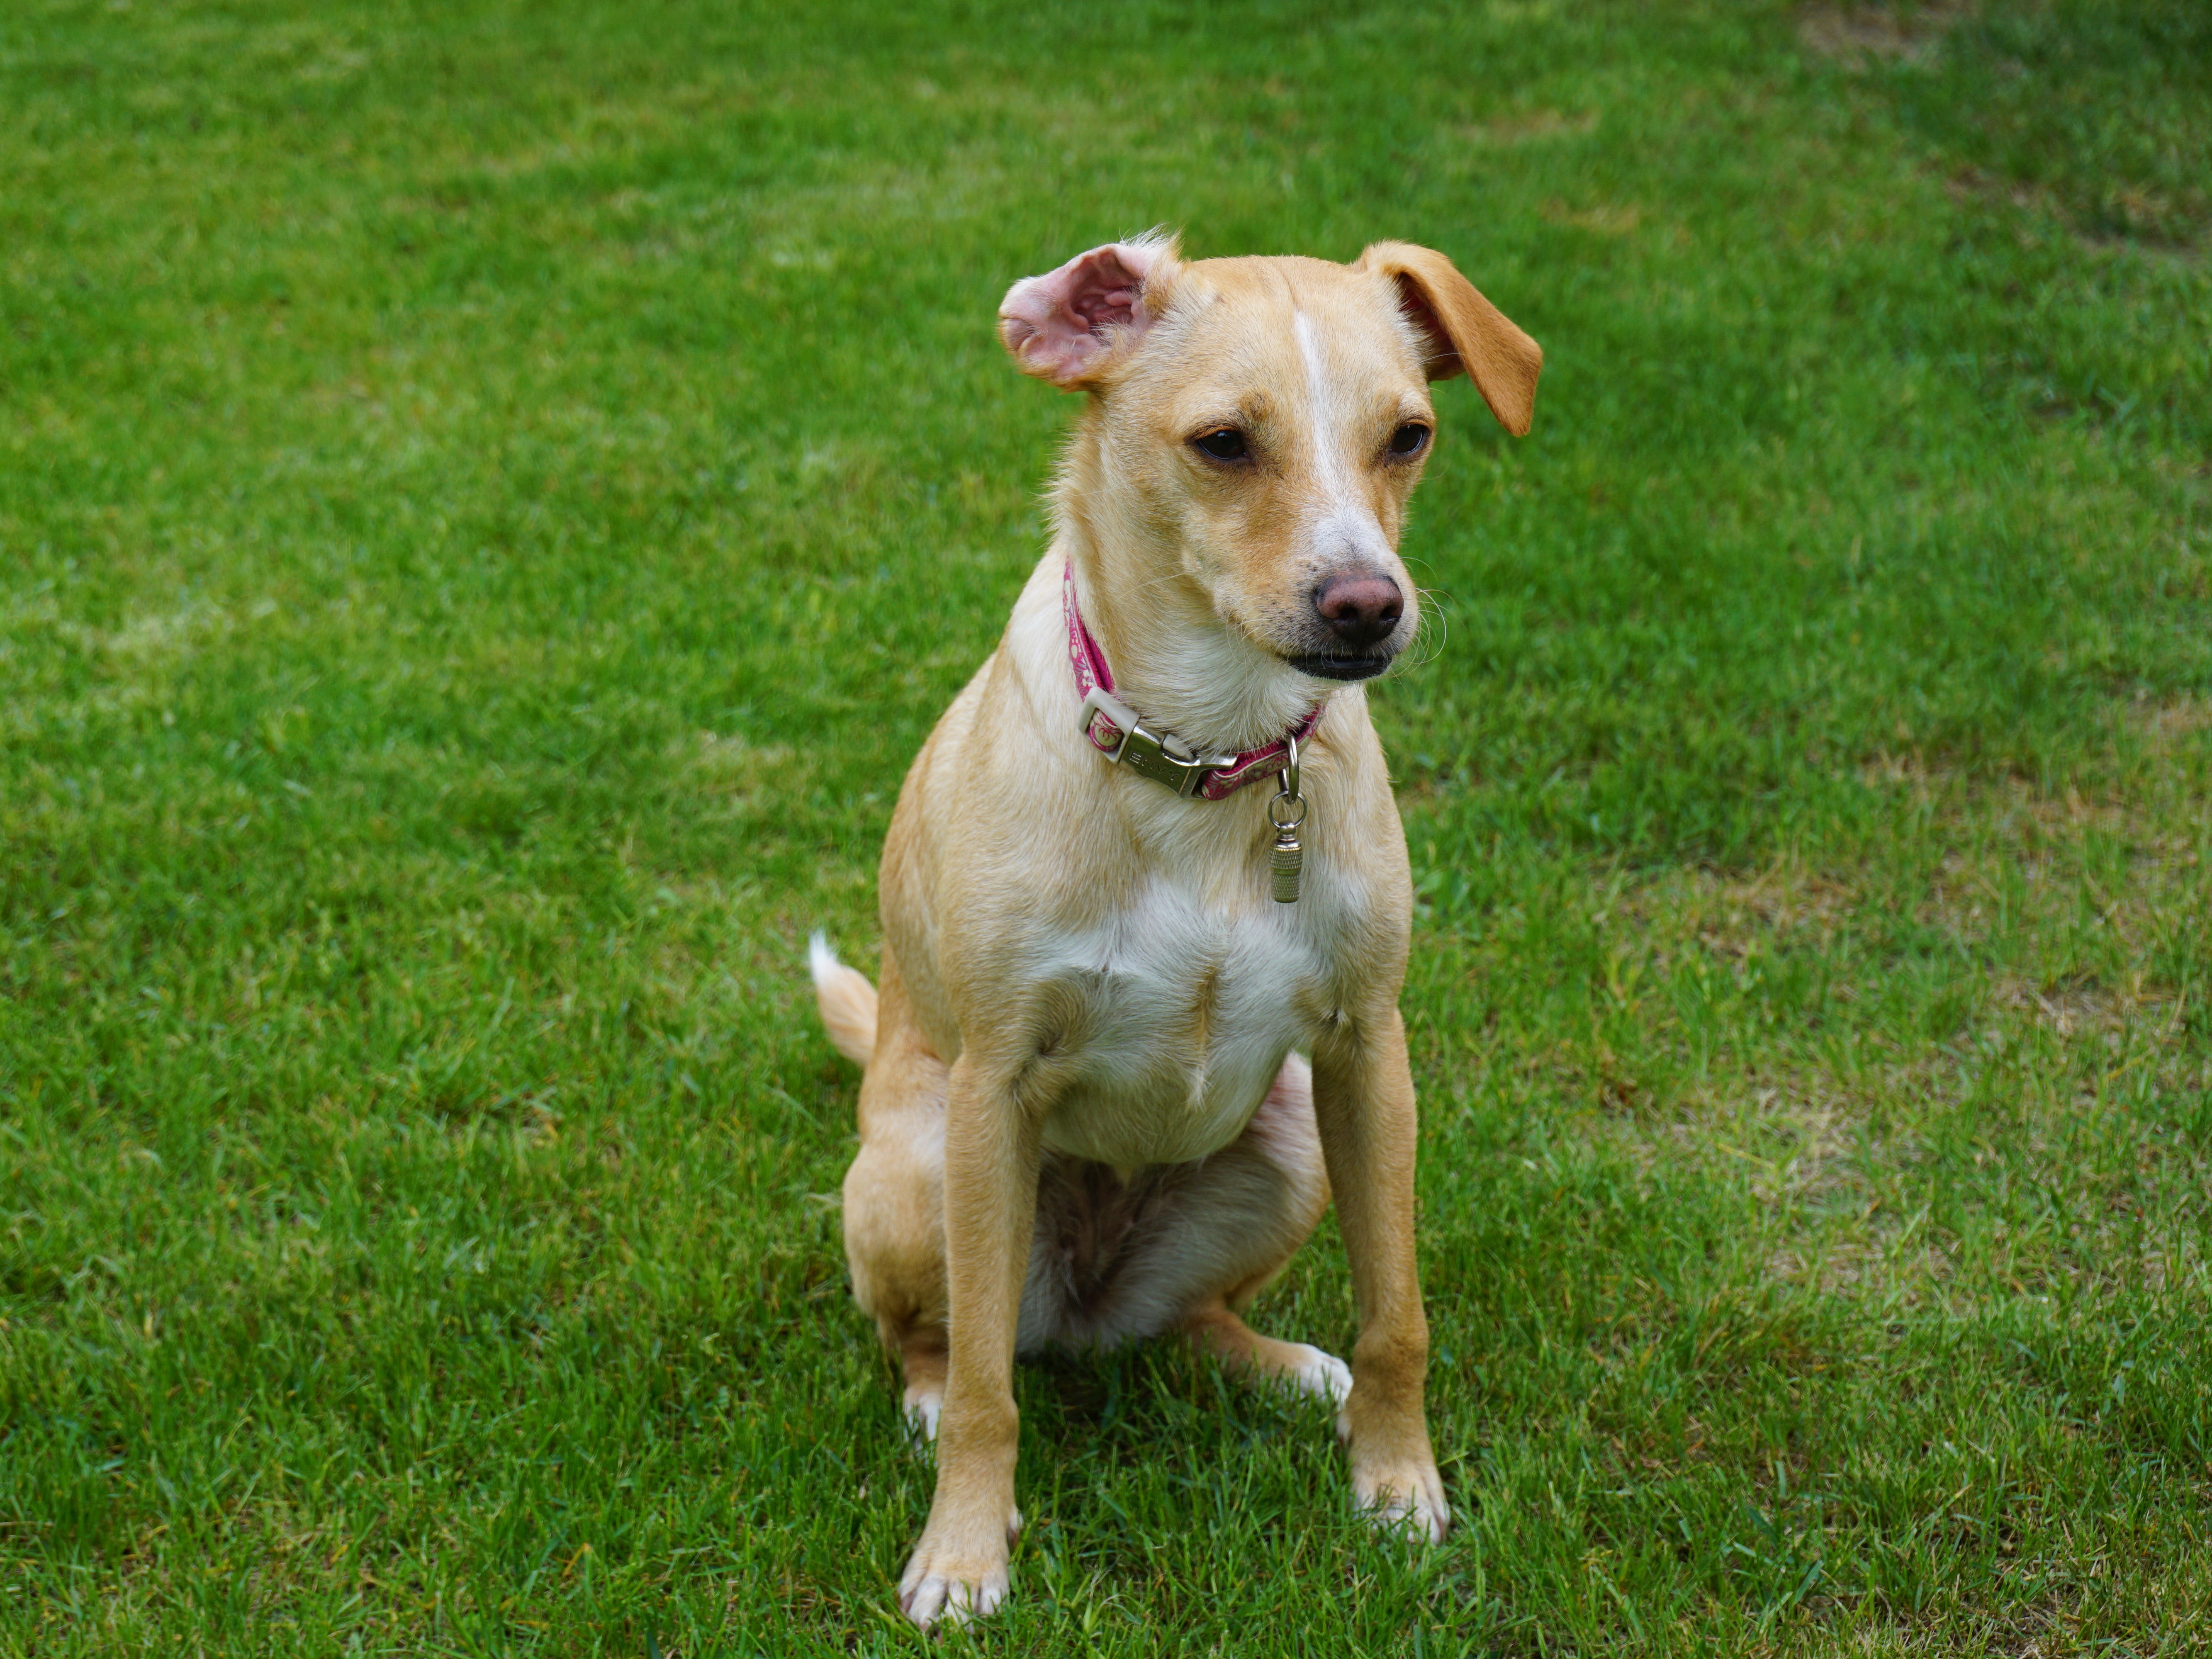
lawn, dog, animal, pet, mammal, animals, vertebrate, dog breed, terrier, doggy, a friend of man, and the tramp, dog like mammal, carnivoran, american pit bull terrier